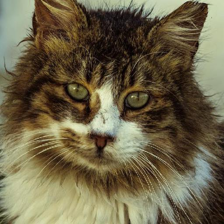
Label: animals